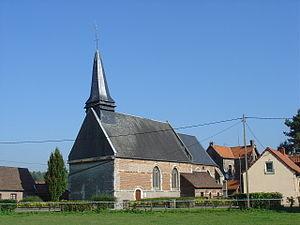
Église de Grigny
Grigny est une commune française située dans le département du Pas-de-Calais en région Hauts-de-France.